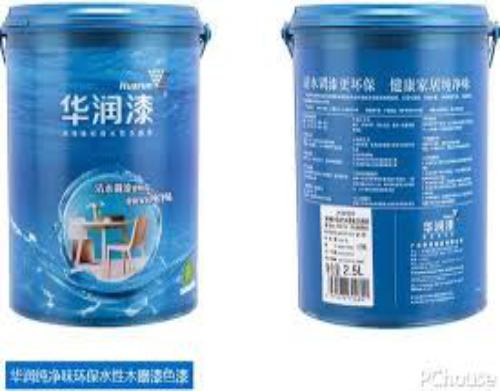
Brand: huarun
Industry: Others